RWD 16

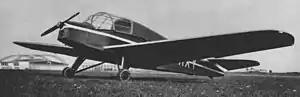
RWD-16 in its initial shape

The RWD-16 was a Polish two-seat low-wing sports plane of 1936, constructed by the RWD team, that remained a prototype.